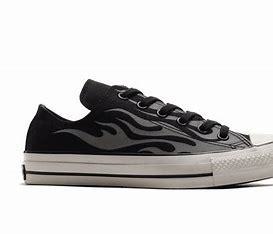
Brand: Converse
Model: 100